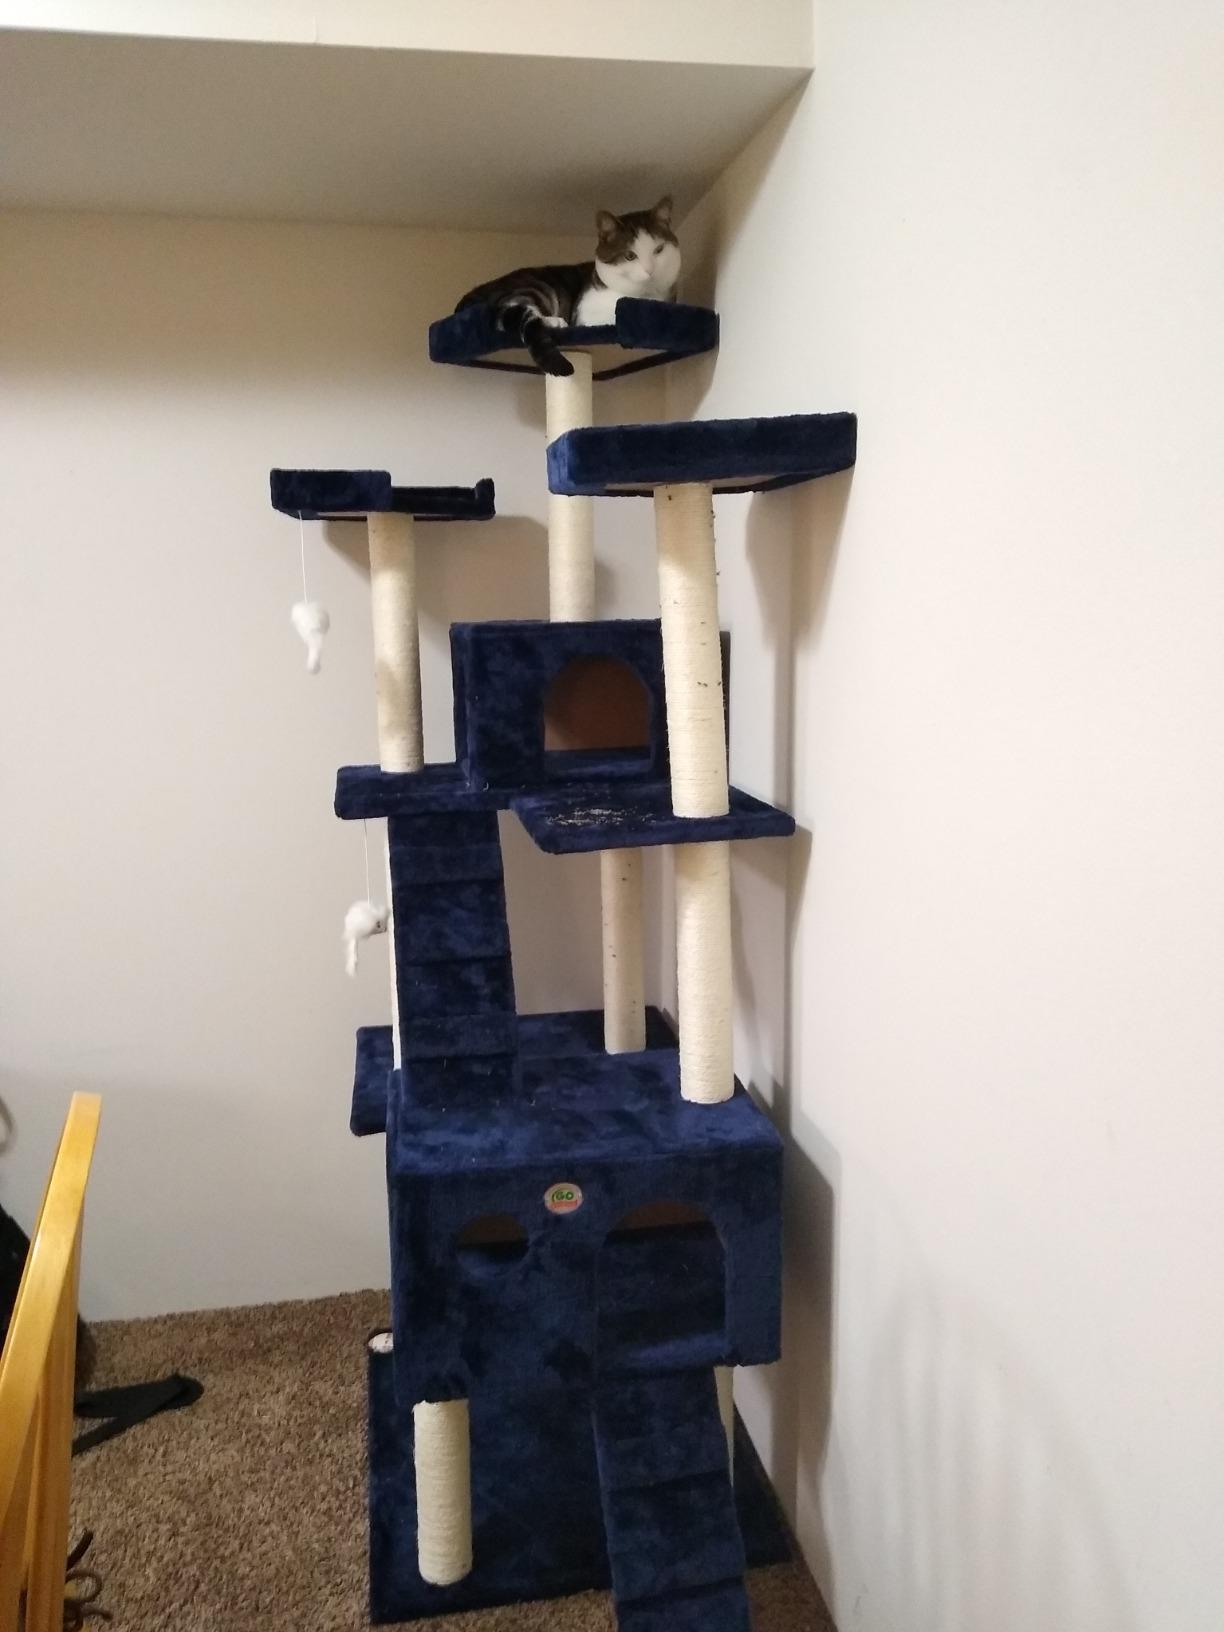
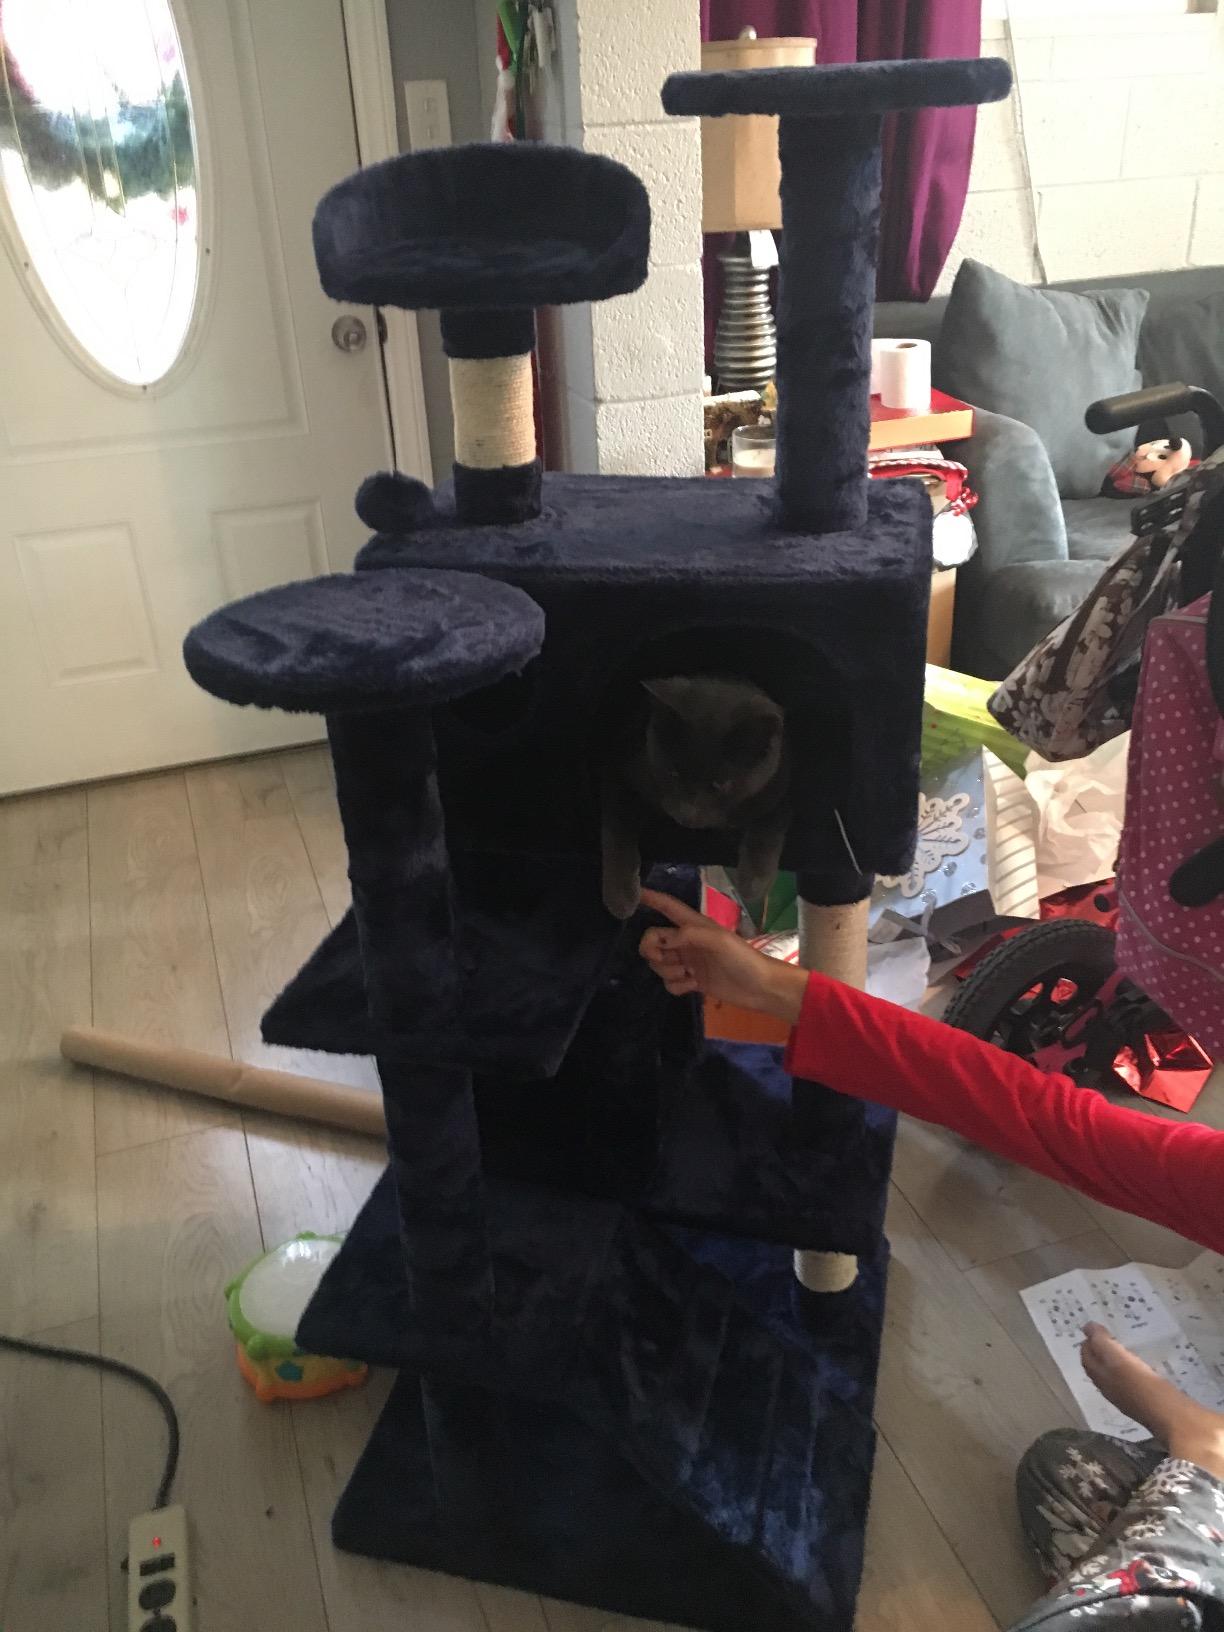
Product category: items_cat tree
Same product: no